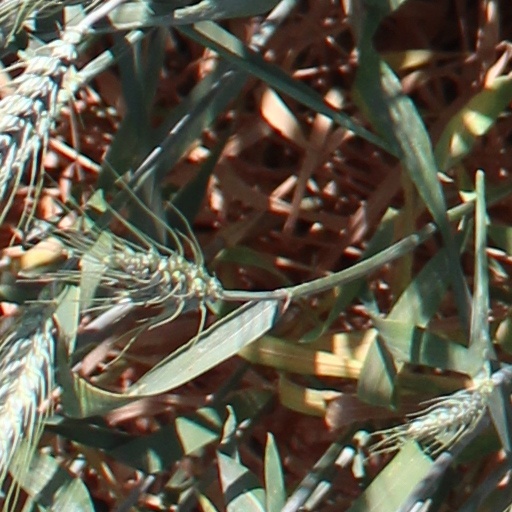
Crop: wheat